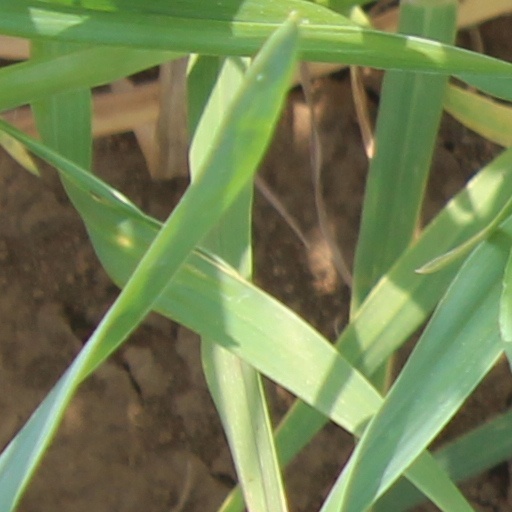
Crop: wheat